Greg Gianforte

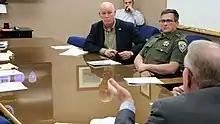
Gianforte discusses illegal drug interdiction in October 2018 with the Montana Highway Patrol, the Montana Department of Justice, and Montana Attorney General Tim Fox.

Gianforte was sworn into the House of Representatives on June 21, 2017. At his inauguration ceremony, he announced his support for congressional term limits, barring members of Congress from becoming lobbyists, and withholding congressional pay if no budget is passed. It is unusual for members of Congress to announce such support for legislation in their inauguration. Montana Democrats mailed Gianforte an orange prison jumpsuit on the day of his inauguration.